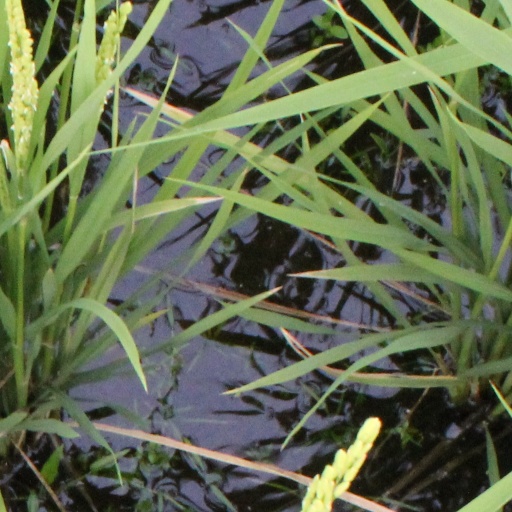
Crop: rice